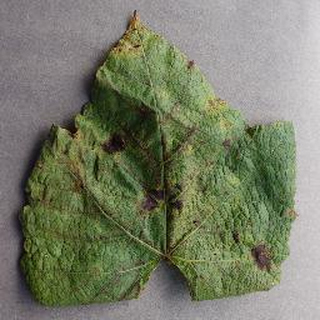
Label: grape_leaf_blight